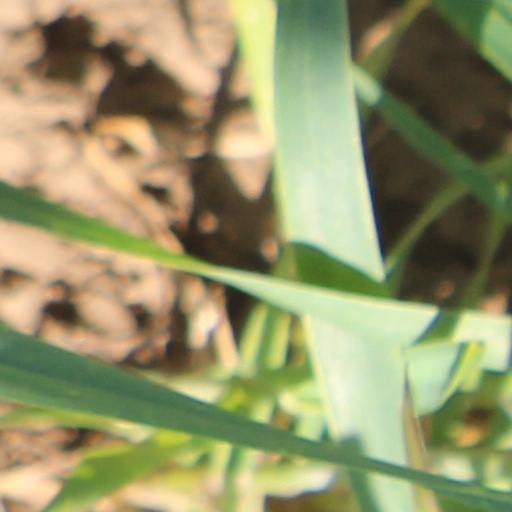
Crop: wheat